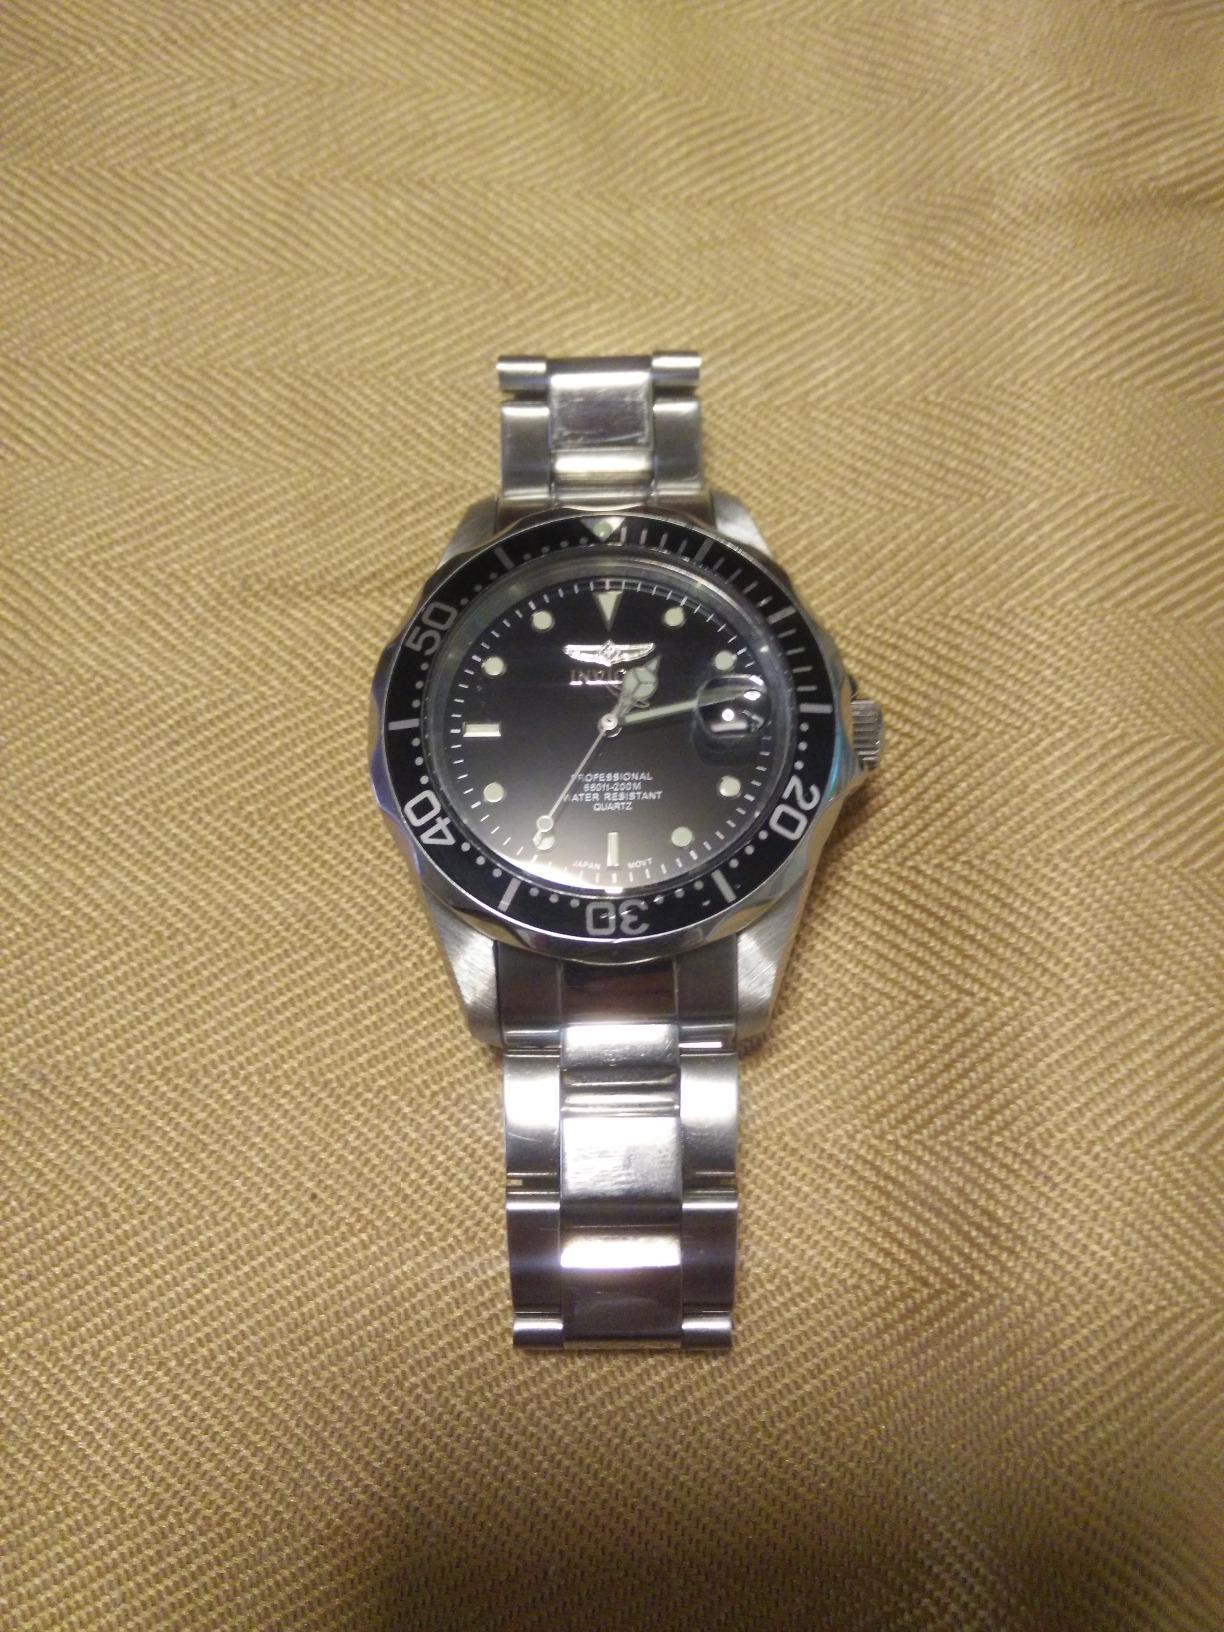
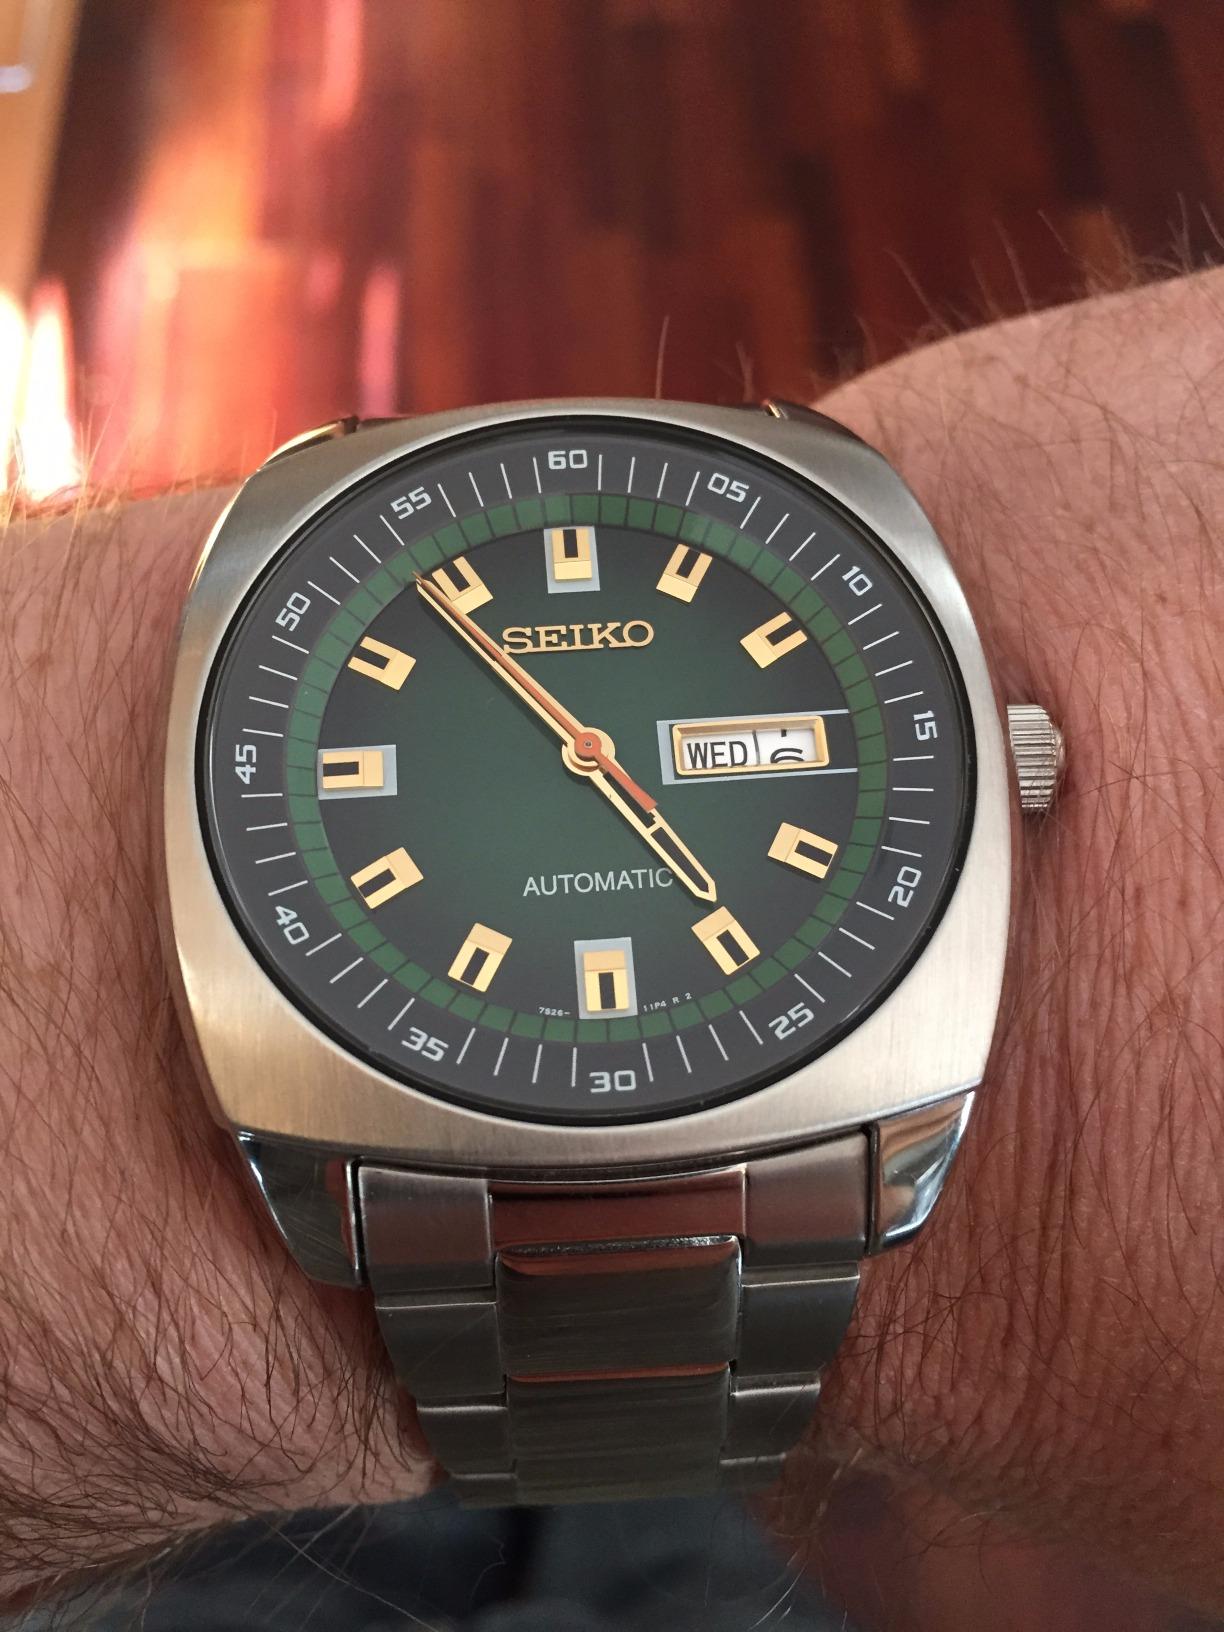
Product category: accessories_watch
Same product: no